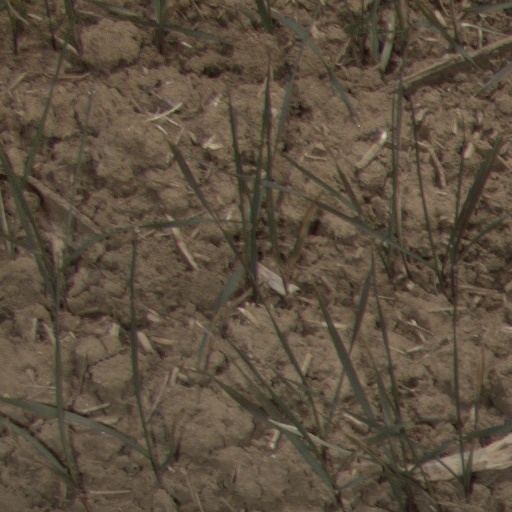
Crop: wheat